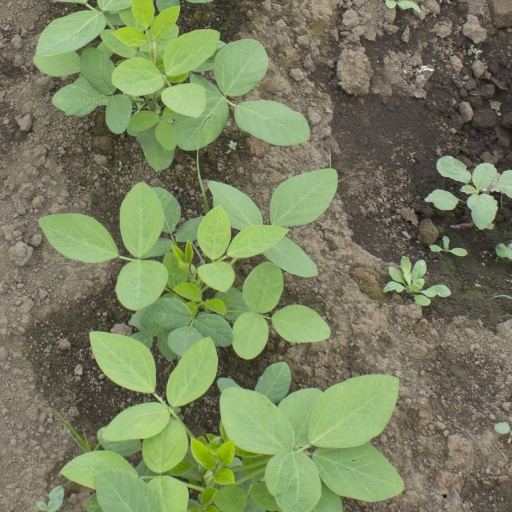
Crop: soybean